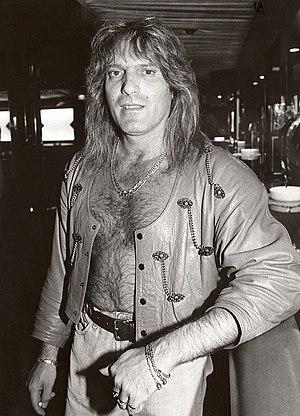
Maurizio Zanfanti, pay-boy italien dans les années 1970
Maurizio Zanfanti, dit Zanza, né à Rimini le 20 octobre 1955 et mort dans la même ville le 26 septembre 2018 à l'âge de 63 ans, est un play-boy connu pour ses conquêtes féminines sur la Riviera romagnole.